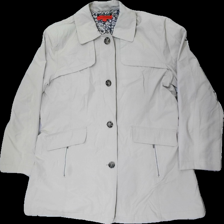
View: front
Type: Jacket
Category: Ladies
Brand: Not in the list
Brand text on label: Danwear
Colors: Beige
Material: 51% poly, 49% cott
Cut: Regular
Size: 44
Price range: 100-150
Recommended usage: Reuse
Description: Beige jacket from Danwear, size 44. Good condition.